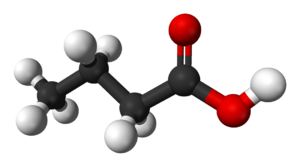
Butansyre
3D-model af et butansyremolekyle
Butansyre er en carboxylsyre med den kemiske formel CH₃CH₂CH₂COOH. Dens trivialnavn er smørsyre. Butansyre findes først og fremmest i harsk smør, parmesanost og opkast, og den har en ubehagelig lugt og en sur smag med en sødlig eftersmag. Butansyre kan genkendes af dyr med en god lugtesans i koncentrationer helt ned til 10 ppb, mens mennesker kan genkende stoffet i koncentrationer ned til 10 ppm.